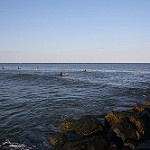
Label: sea